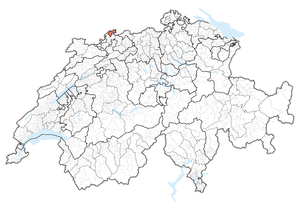
Basel
Katonen Basel-Stadts beliggenhed i Schweiz
Basel er Schweiz' tredjestørste by med 175.940 indbyggere, mens byen har 690.000, hvis man medregner forstæder. Basel ligger i det nordvestlige Schweiz ved bredden af Rhinen. Byen er et stort industricenter for kemisk og farmaceutisk industri. Basel grænser op til både Tyskland og Frankrig.